Josef Stránský

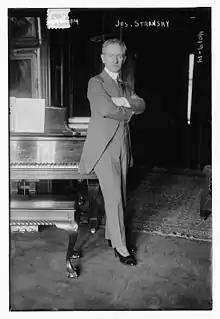
Stránský in 1916

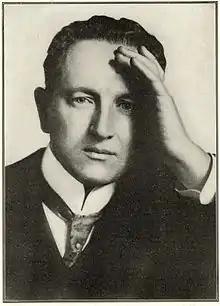
Stránský in 1911

Josef Stránský (September 9, 1872 – March 6, 1936) was a Czech conductor, composer, and art collector/dealer who moved to the United States and conducted the New York Philharmonic from 1911 to 1923.